Victor de Stuers

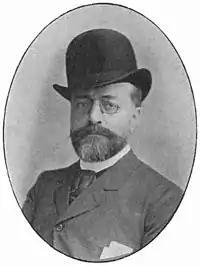
Victor de Stuers (before 1900)

Victor Eugène Louis de Stuers (20 October 1843, Maastricht – 21 March 1916, The Hague) was a Dutch art historian, lawyer, civil servant and politician. Widely regarded as the father of historic preservation in the Netherlands, he played a notable part in keeping "Girl with a Pearl Earring", by Vermeer, from being sold abroad.